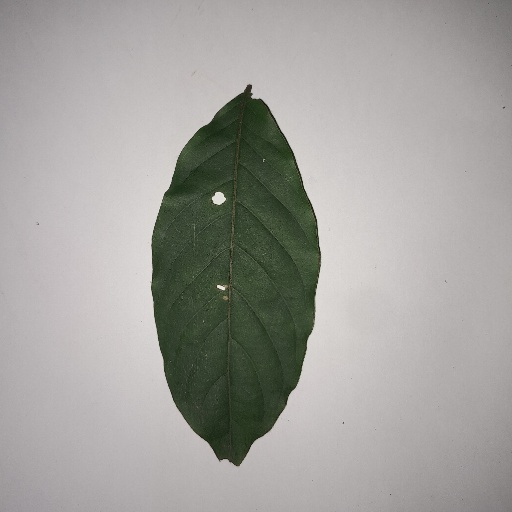
Species: HariTaki
Leaf condition: Shot Hole